Sah Al-Noom

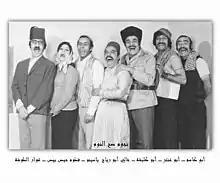
Season 2 cast

Sah Al-Noom is a 1972 Syrian television series. It was written by Nehad Kaleai. In 2023, Jamil Lahham, a Syrian-American animator and filmmaker, paid tribute to the show by recreating it using a computer software, Quill.